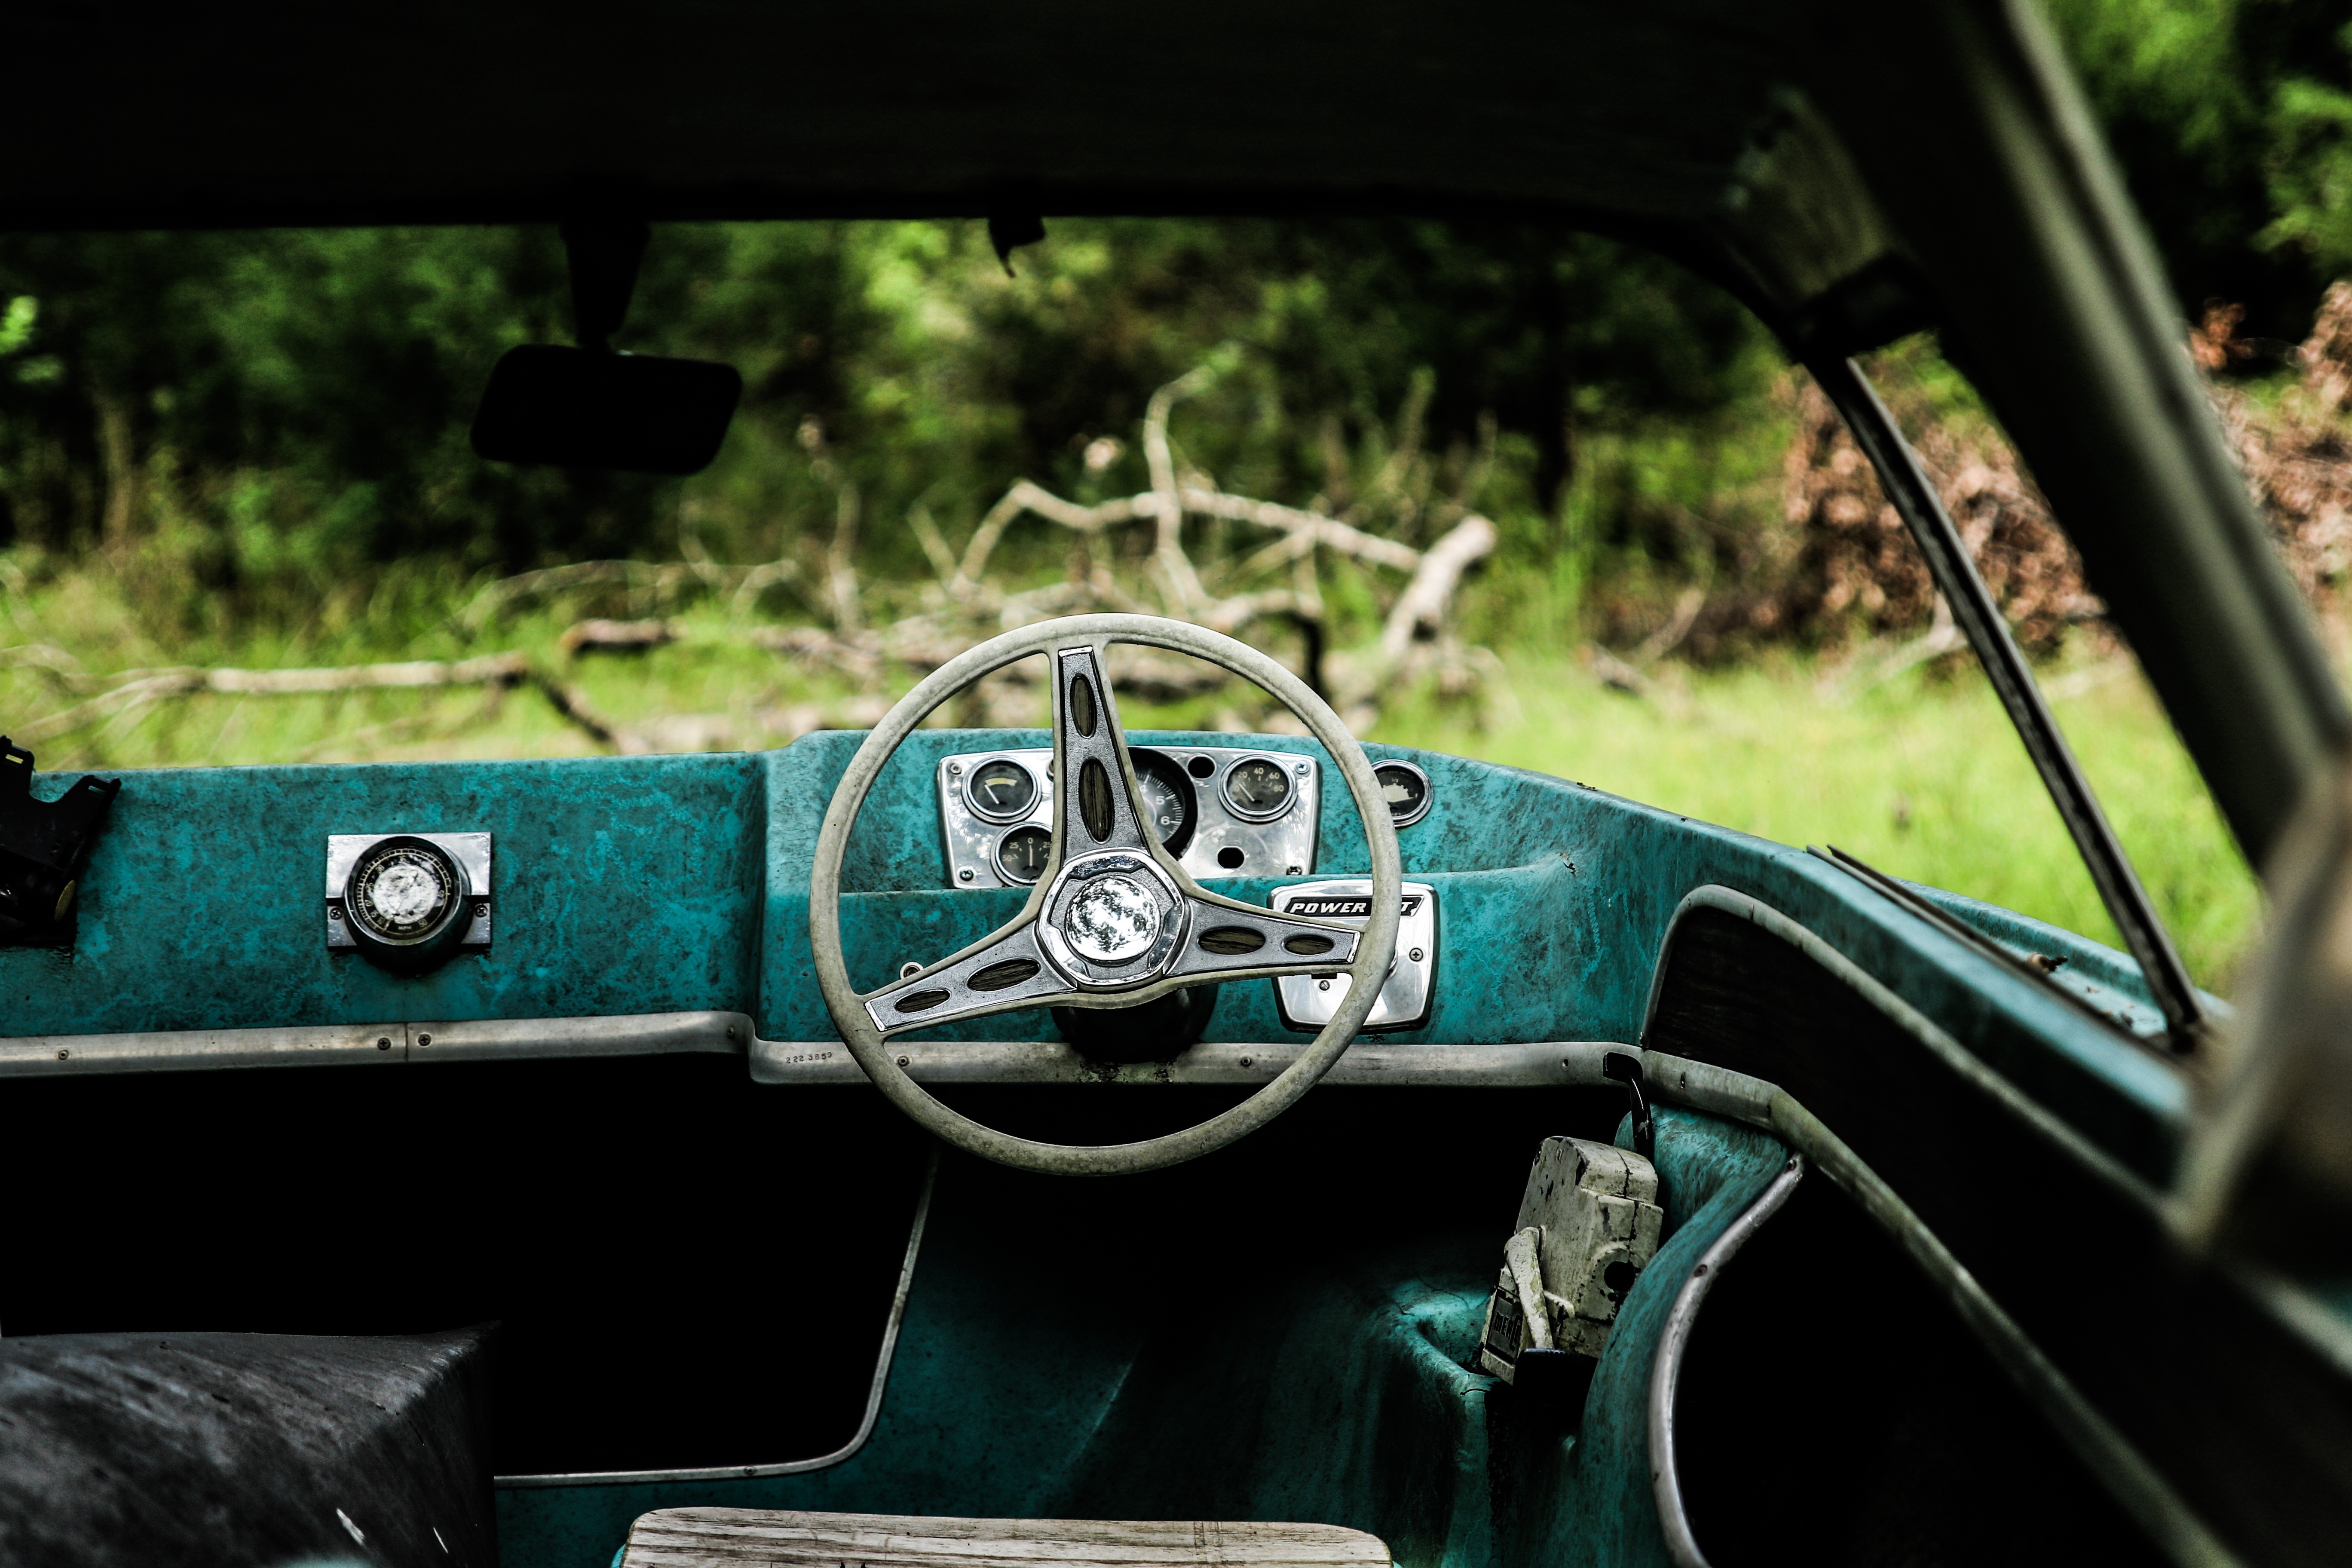
car, wheel, automobile, interior, driving, old, travel, transportation, transport, green, vehicle, drive, auto, dashboard, automotive, striped, vintage car, steering, classic, damaged, antique car, car dashboard, land vehicle, automobile make, automotive exterior, luxury vehicle